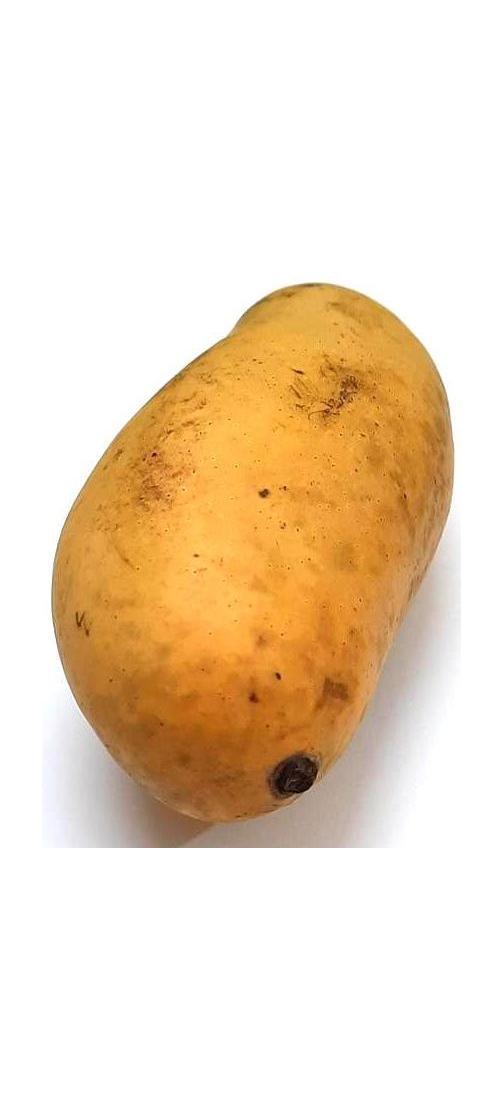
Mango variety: Banana Mango